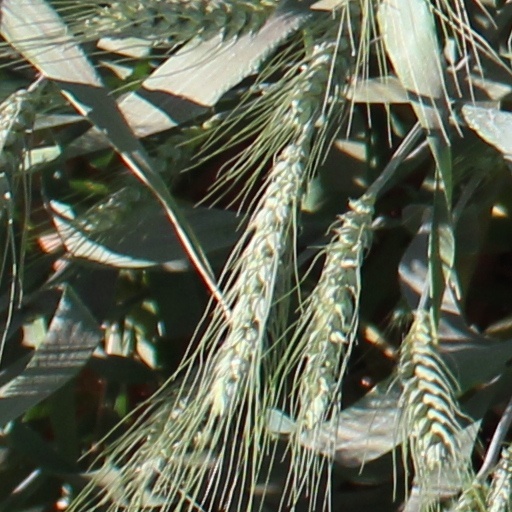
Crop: wheat